Melnaattu Marumagal

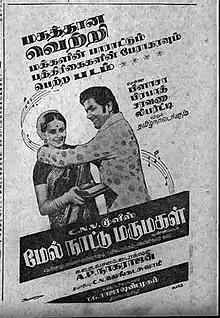
Poster

Melnaattu Marumagal is a 1975 Indian Tamil-language film directed by A. P. Nagarajan, starring Sivakumar, Laurance Pourtale, Kamal Haasan and Jayasudha. Vani Ganapathy, a danseuse appeared only for a dance sequence alongside Haasan, whom she later married in 1978. The film was released on 10 May 1975. In 1976, it was remade in Telugu as "America Ammayi".